Christian Wolff (composer)

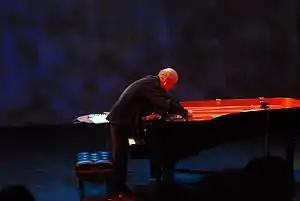
Christian Wolff at his prepared piano performance, 2007.

Christian G. Wolff (born March 8, 1934) is an American composer of experimental classical music and classicist.